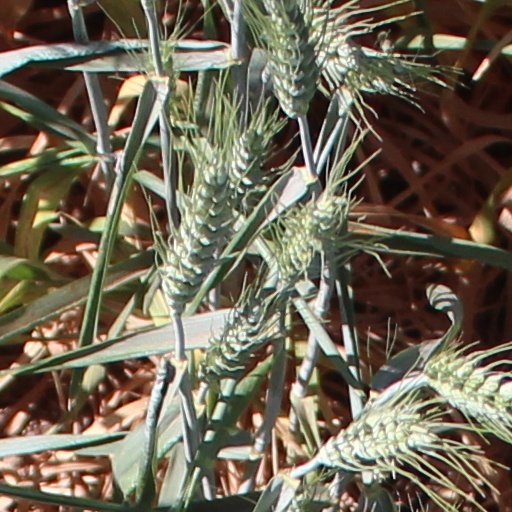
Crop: wheat